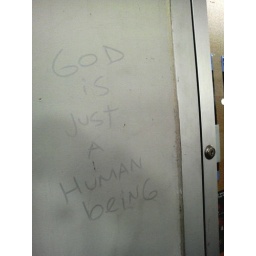
This was written in very light ink at the under ground passage of the train station.